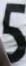
Number: 5